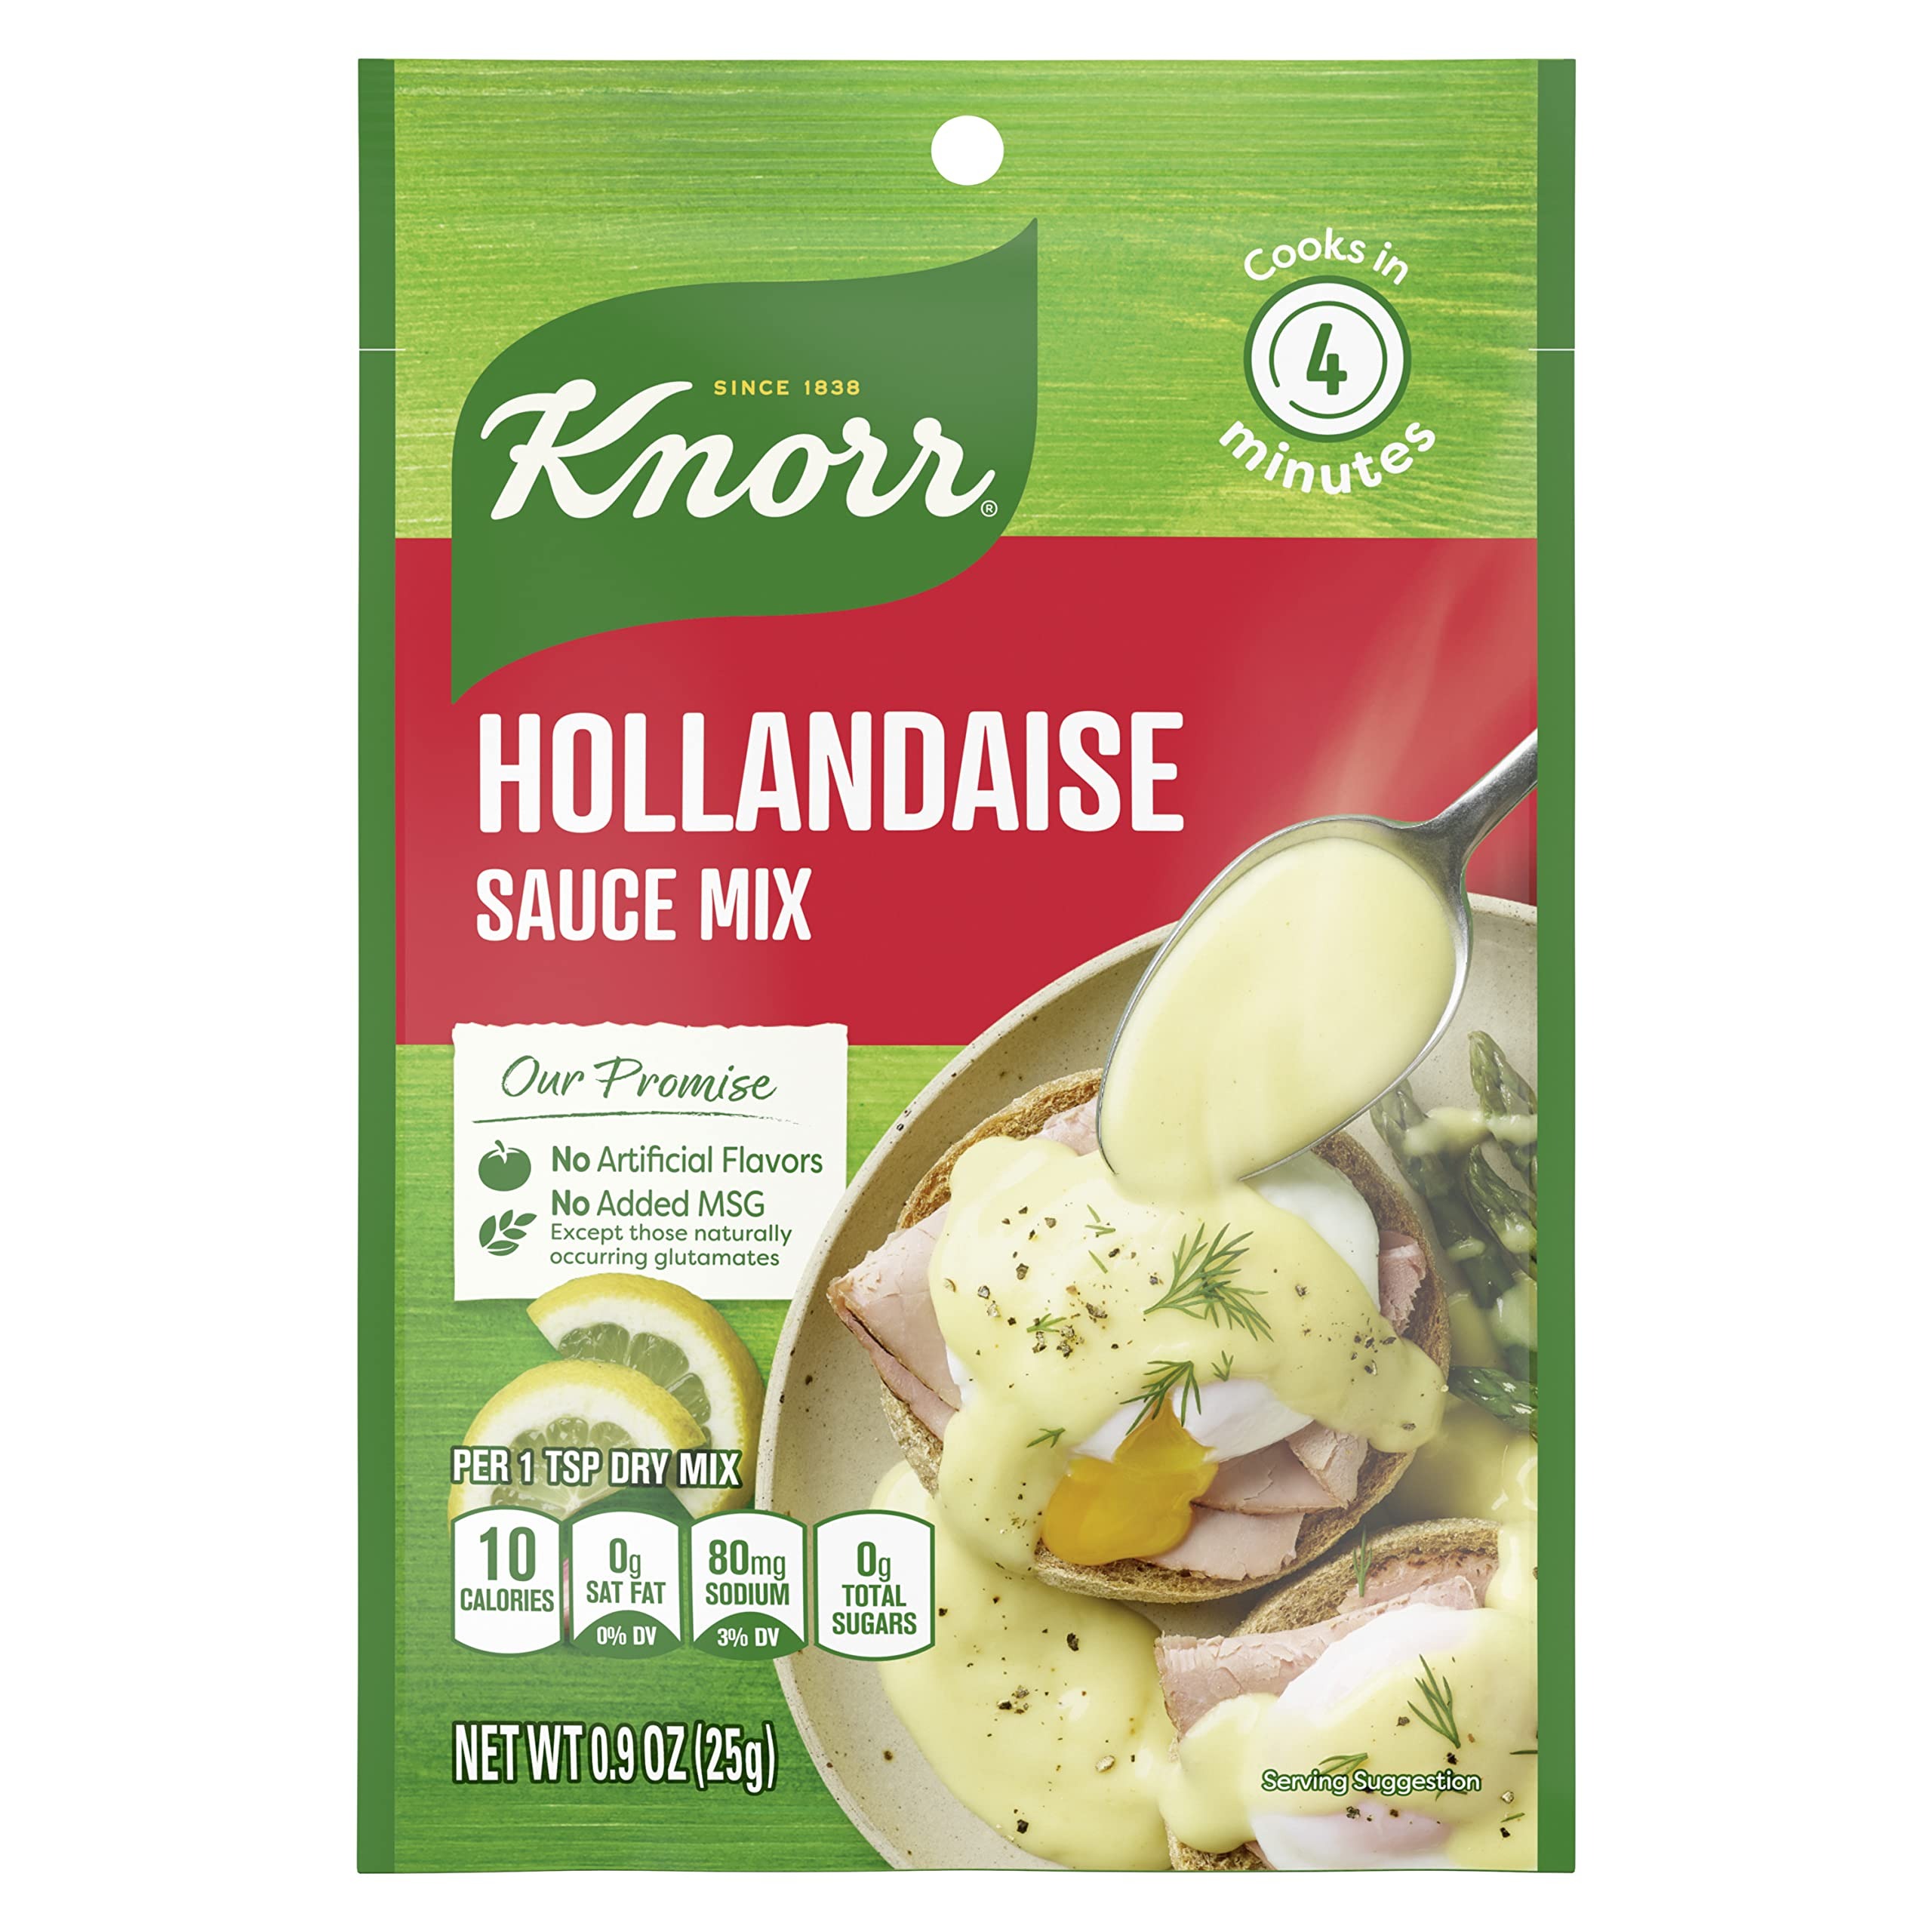
Item Name: Knorr Sauce Mix Sauces For Simple Meals and Sides Hollandaise No Artificial Flavors, No Added MSG 0.9 oz, Pack of 24
Bullet Point 1: Knorr Hollandaise Sauce Mix (0.9oz) brings the rich flavor of a classic French sauce to your table
Bullet Point 2: Enjoy rich flavor in minutes with our perfectly balanced Hollandaise sauce. Traditionally served with salmon, asparagus, broccoli, cauliflower and artichokes, and used for Eggs Benedict
Bullet Point 3: Knorr Hollandaise Sauce is ready in just 4 minutes, and contains no artificial flavors or added MSG, except those naturally occurring glutamates
Bullet Point 4: This easy sauce mix is perfect for weeknight dinners and other simple meals, each mix makes 1 1/4 cups of homestyle sauce
Bullet Point 5: For your next break, brunch or lunch, open up a package of Knorr Hollandaise Sauce Mix. It is ideal for making Eggs Benedict and other delicious meals
Bullet Point 6: Looking for easy dinner inspiration for sauces.
Value: 21.6
Unit: Ounce

Price: 2.49